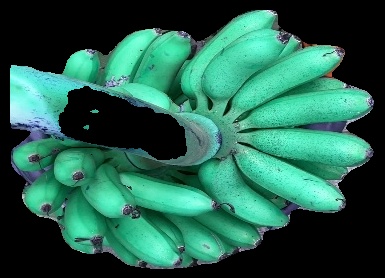
Variety: rasbale
Grade: grade1